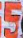
Number: 5